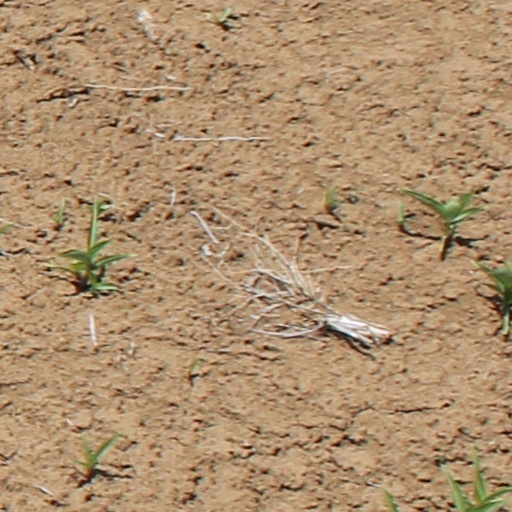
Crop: wheat